Steal This Film

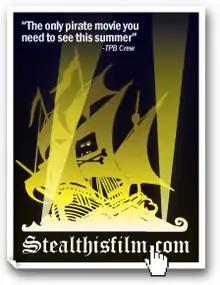
Film poster mockup used the logo for The Pirate Bay

The documentary was officially released for peer-to-peer filesharing using peer-to-peer networks on 28 December 2007 and, according to the filmmakers, downloaded 150,000 times in the first three days of distribution. Pirate Bay encouraged the downloading of Steal This Film Two, announcing its release on its blog. "Steal This Film Part 2" was also screened by the Pirate Cinema Copenhagen in January 2008. The documentary can also be downloaded on the official Steal This Film website.